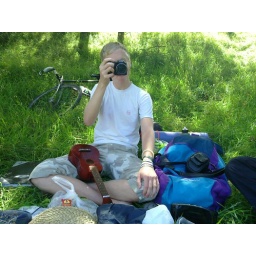
Having lunch by the river half way to devils bridge